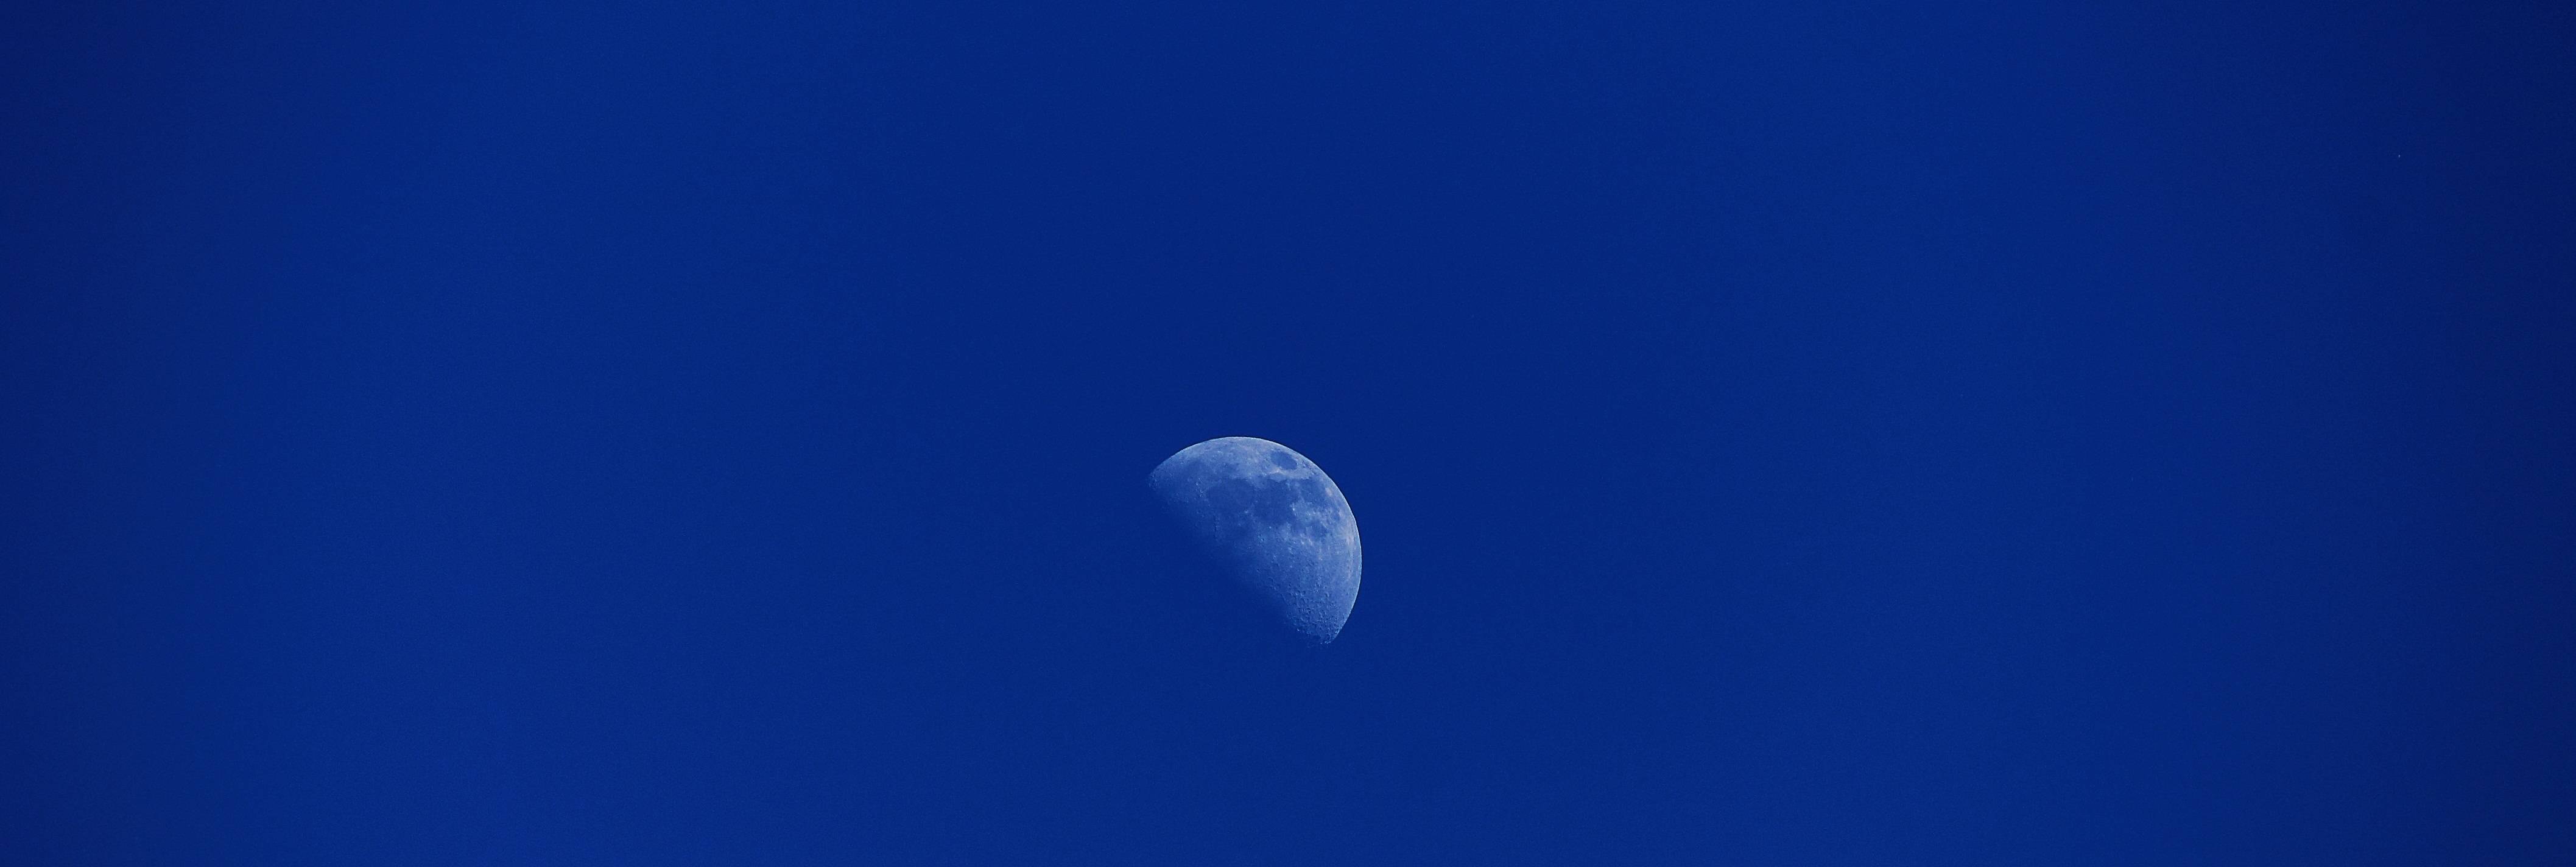
sky, atmosphere, space, romantic, crater, jellyfish, blue, rest, night sky, lighting, moon, surface, half moon, background, astronomy, celestial body, hell, magic, mood, silent, crescent